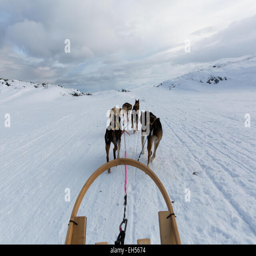
husky dogs on a sled